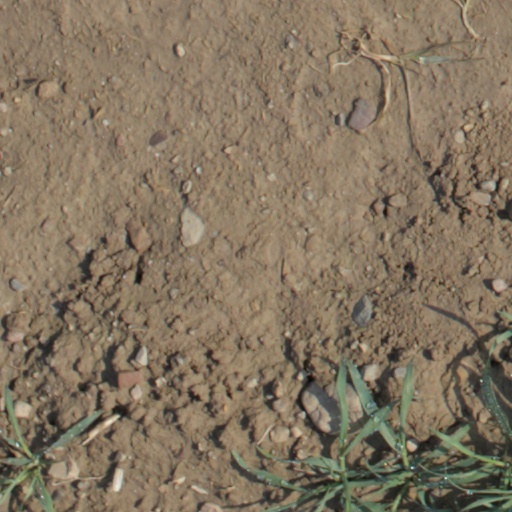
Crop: wheat